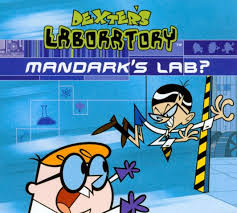
Portrait style: Cartoon Portrait